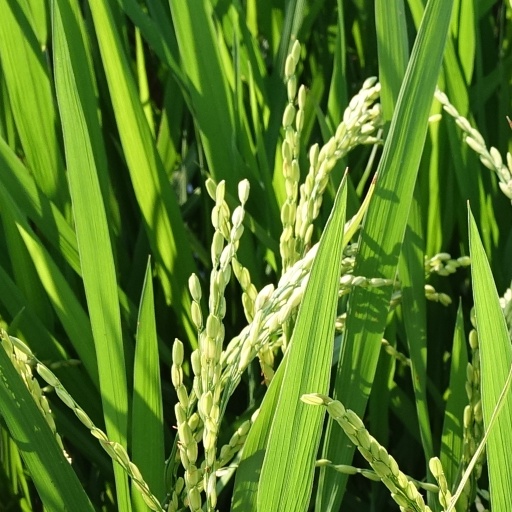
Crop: rice